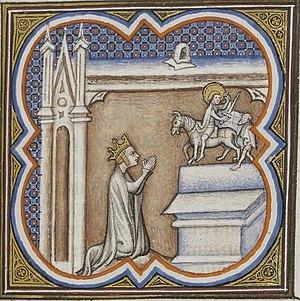
Miniature extraite des «
Ils sont de Lyon ou ont marqué la ville de leur influence :
Clotilde, née vers 474 ou 475 peut-être à Vienne, Lyon ou à Genève, morte autour de 545 à Tours, est une princesse burgonde, devenue reine des Francs en épousant Clovis, qu'elle contribue à convertir au christianisme.